Mexican-American literature

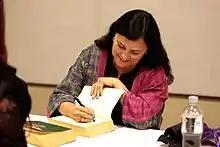
Diana Gabaldon signing books at the 2017 Phoenix Comicon

Major or notable figures in Mexican American literature include: María Ruiz de Burton, Adela Sloss Vento, Sabine R. Ulibarri, Jovita González, Maria Cristina Mena, Francisco Jiménez, Américo Paredes, Adina Emilia de Zavala, Ron Arias, Rafael C. Castillo, Gary Soto, John Rechy, Denise Chavez, Daniel Olivas, Pat Mora, Benjamin Alire Sáenz, Victor Villaseñor, Tomás Rivera, Luis Alberto Urrea, Sergio Troncoso, Rolando Hinojosa-Smith, Kathleen Alcalá, Rudy Ruiz, Jimmy Santiago Baca, Lucha Corpi, and Leroy Quintana.